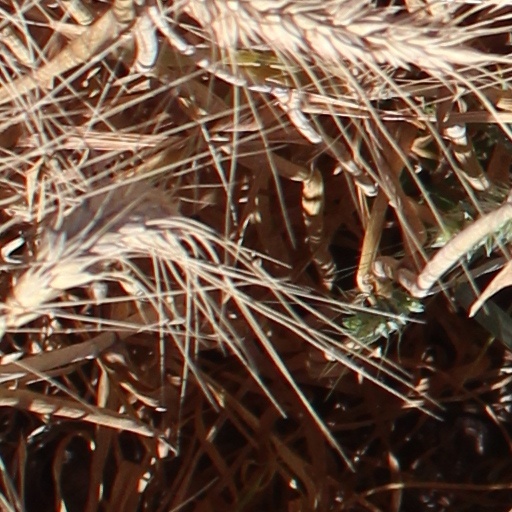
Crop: wheat